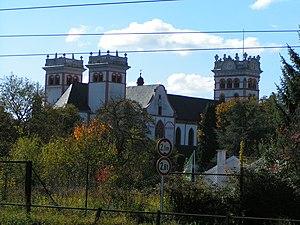
L’abbaye Saint-Matthias est une abbaye bénédictine masculine appartenant à la congrégation de l'Annonciation Congregatio Annuntiationis BVM, dont elle est l'abbaye territoriale. Elle se trouve à Trèves en Allemagne.